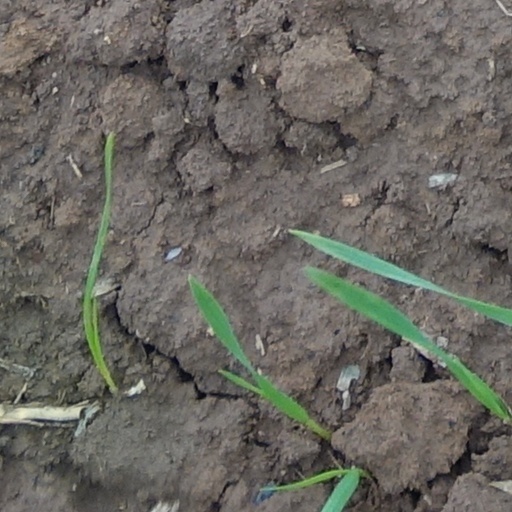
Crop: wheat